Suspension bridge

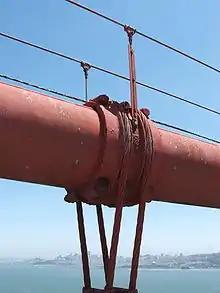
Suspender cables and suspender cable band on the Golden Gate Bridge in San Francisco. Main cable diameter is , and suspender cable diameter is .

The principles of suspension used on a large scale also appear in contexts less dramatic than road or rail bridges. Light cable suspension may prove less expensive and seem more elegant for a cycle or footbridge than strong girder supports. An example of this is the Nescio Bridge in the Netherlands, and the Roebling designed 1904 Riegelsville suspension pedestrian bridge across the Delaware River in Pennsylvania. The longest pedestrian suspension bridge, which spans the River Paiva, Arouca Geopark, Portugal, opened in April 2021. The 516 metres bridge hangs 175 meters above the river.